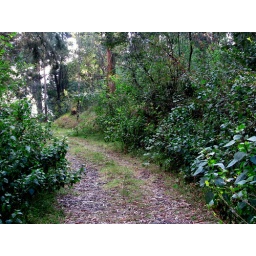
a forest path in the mountains